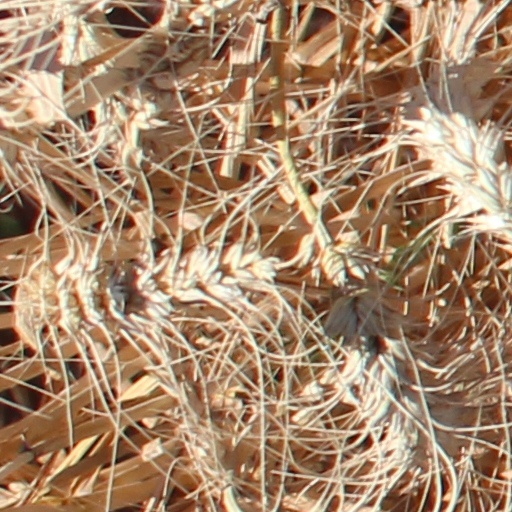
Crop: wheat